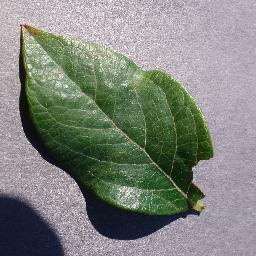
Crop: blueberry
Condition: healthy